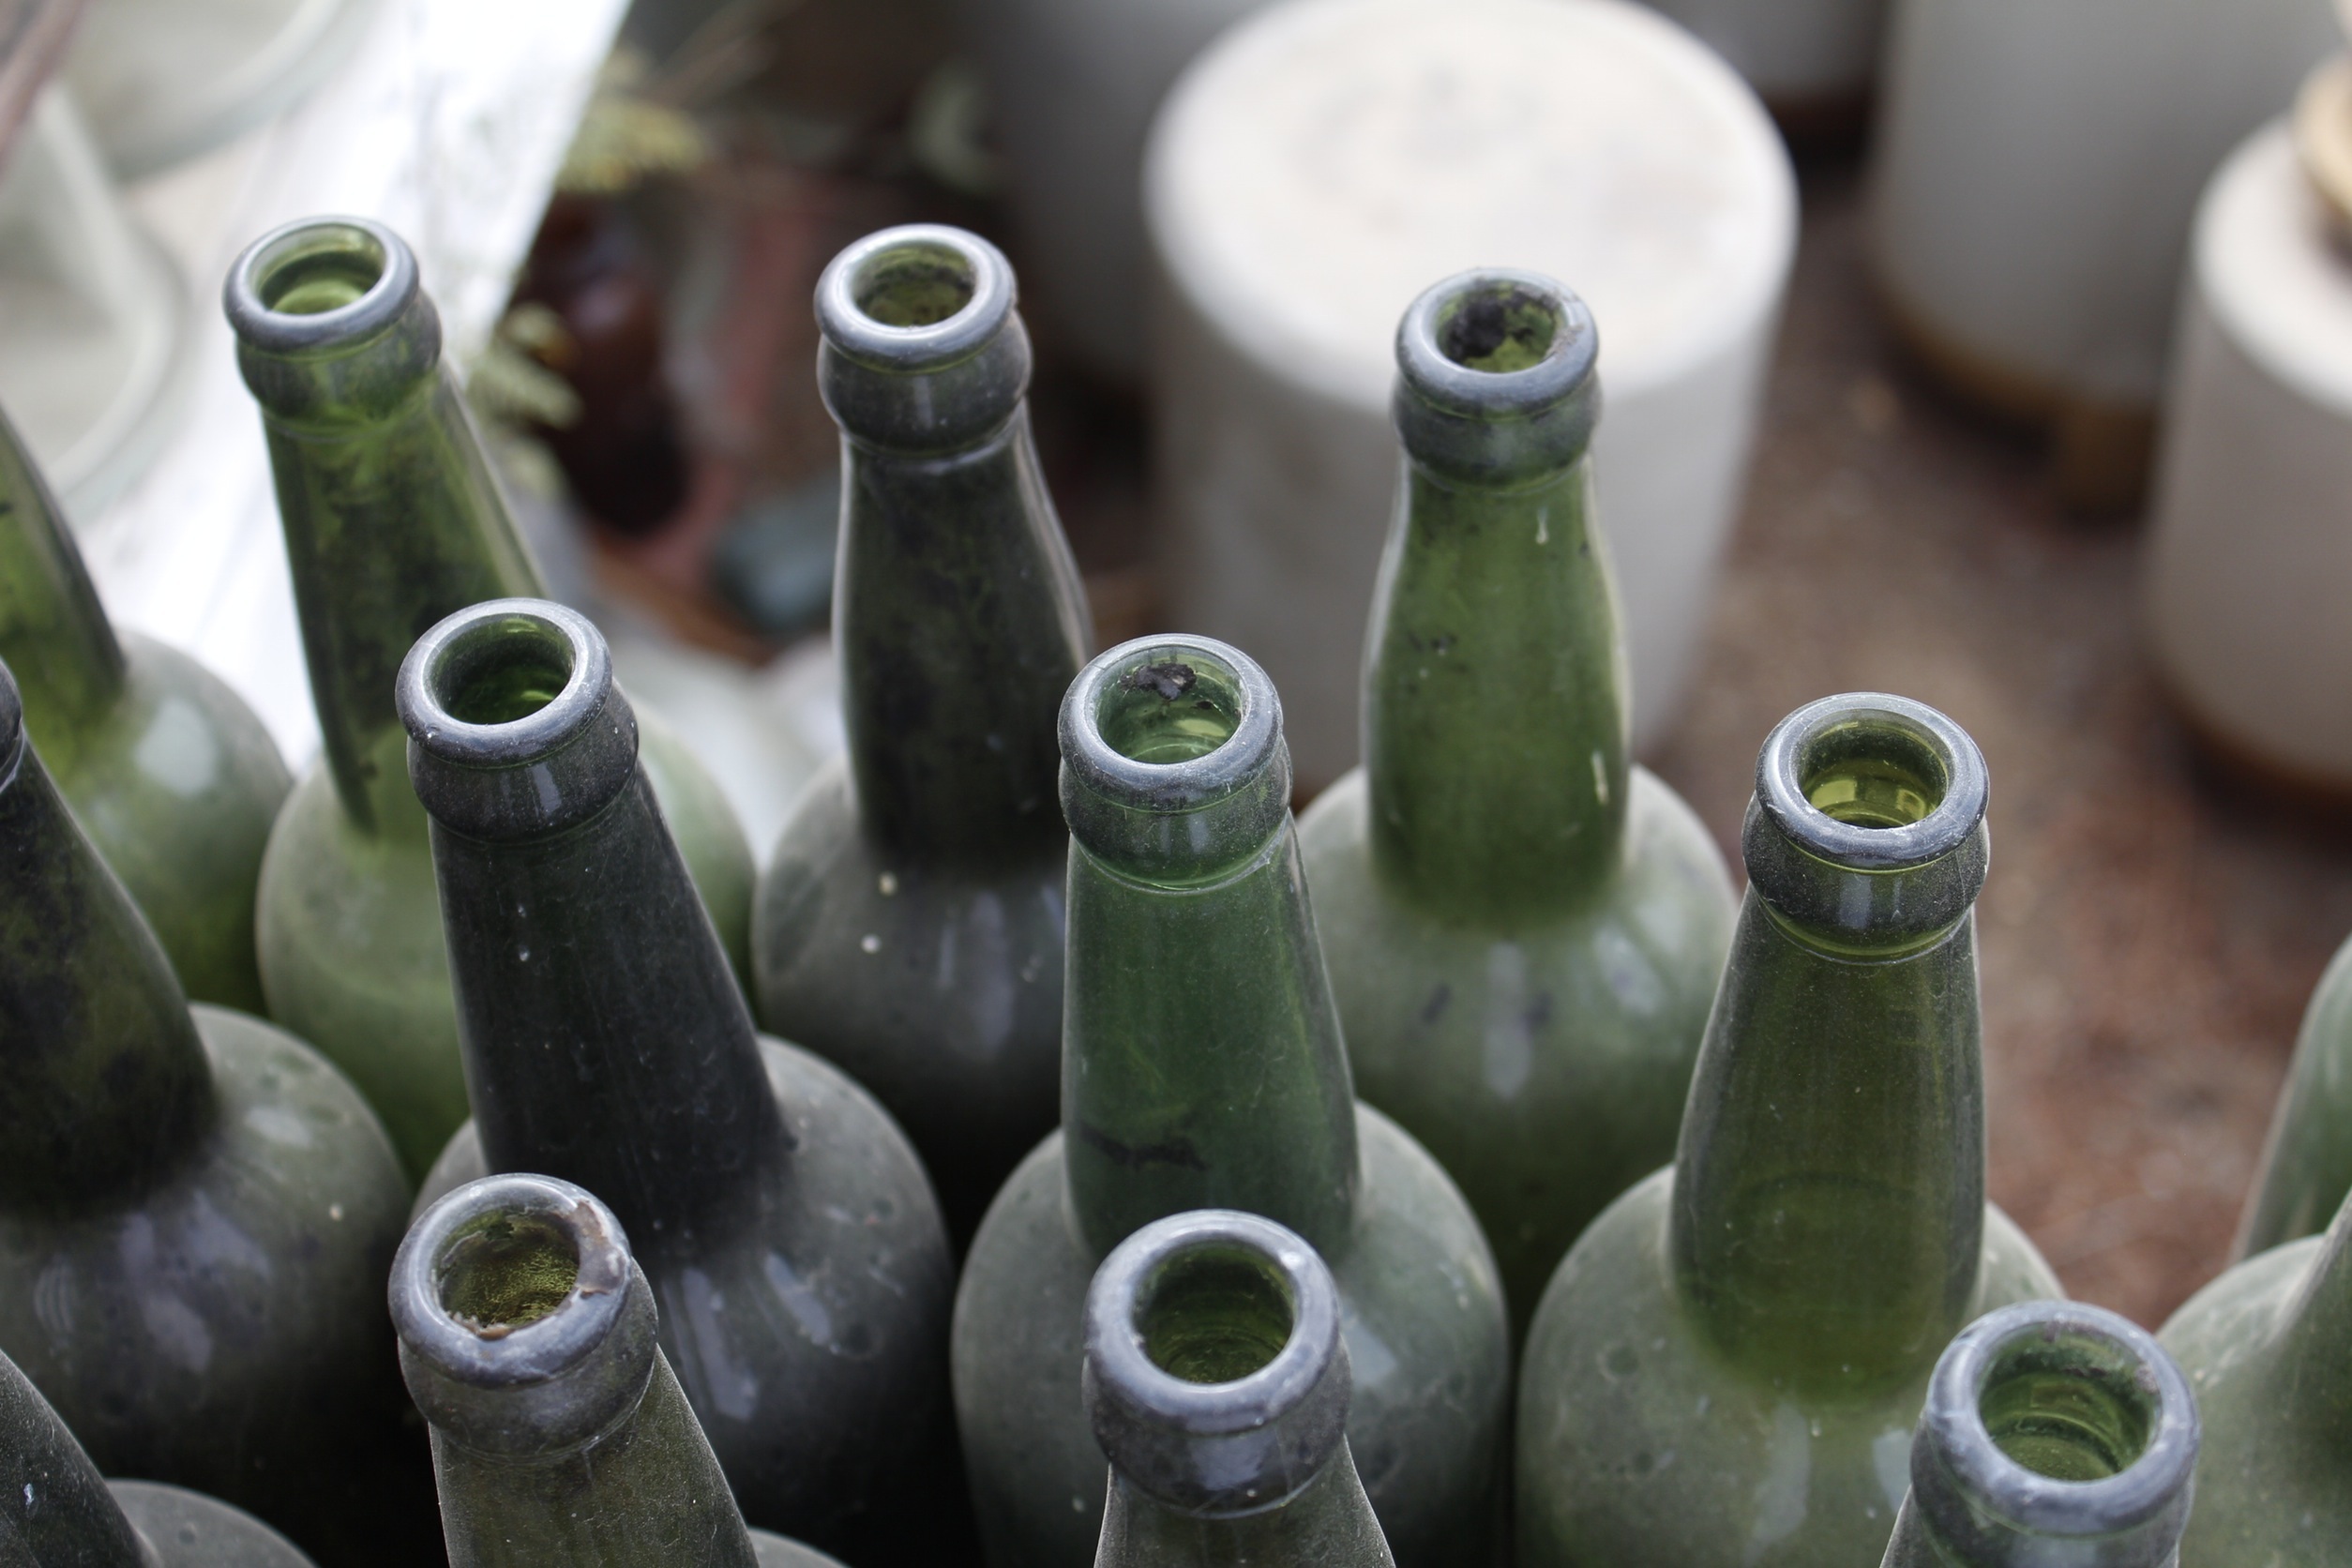
wine, row, vintage, old, green, drink, bottles, dusty, winery, cellar, winemaking, wine making, bottling